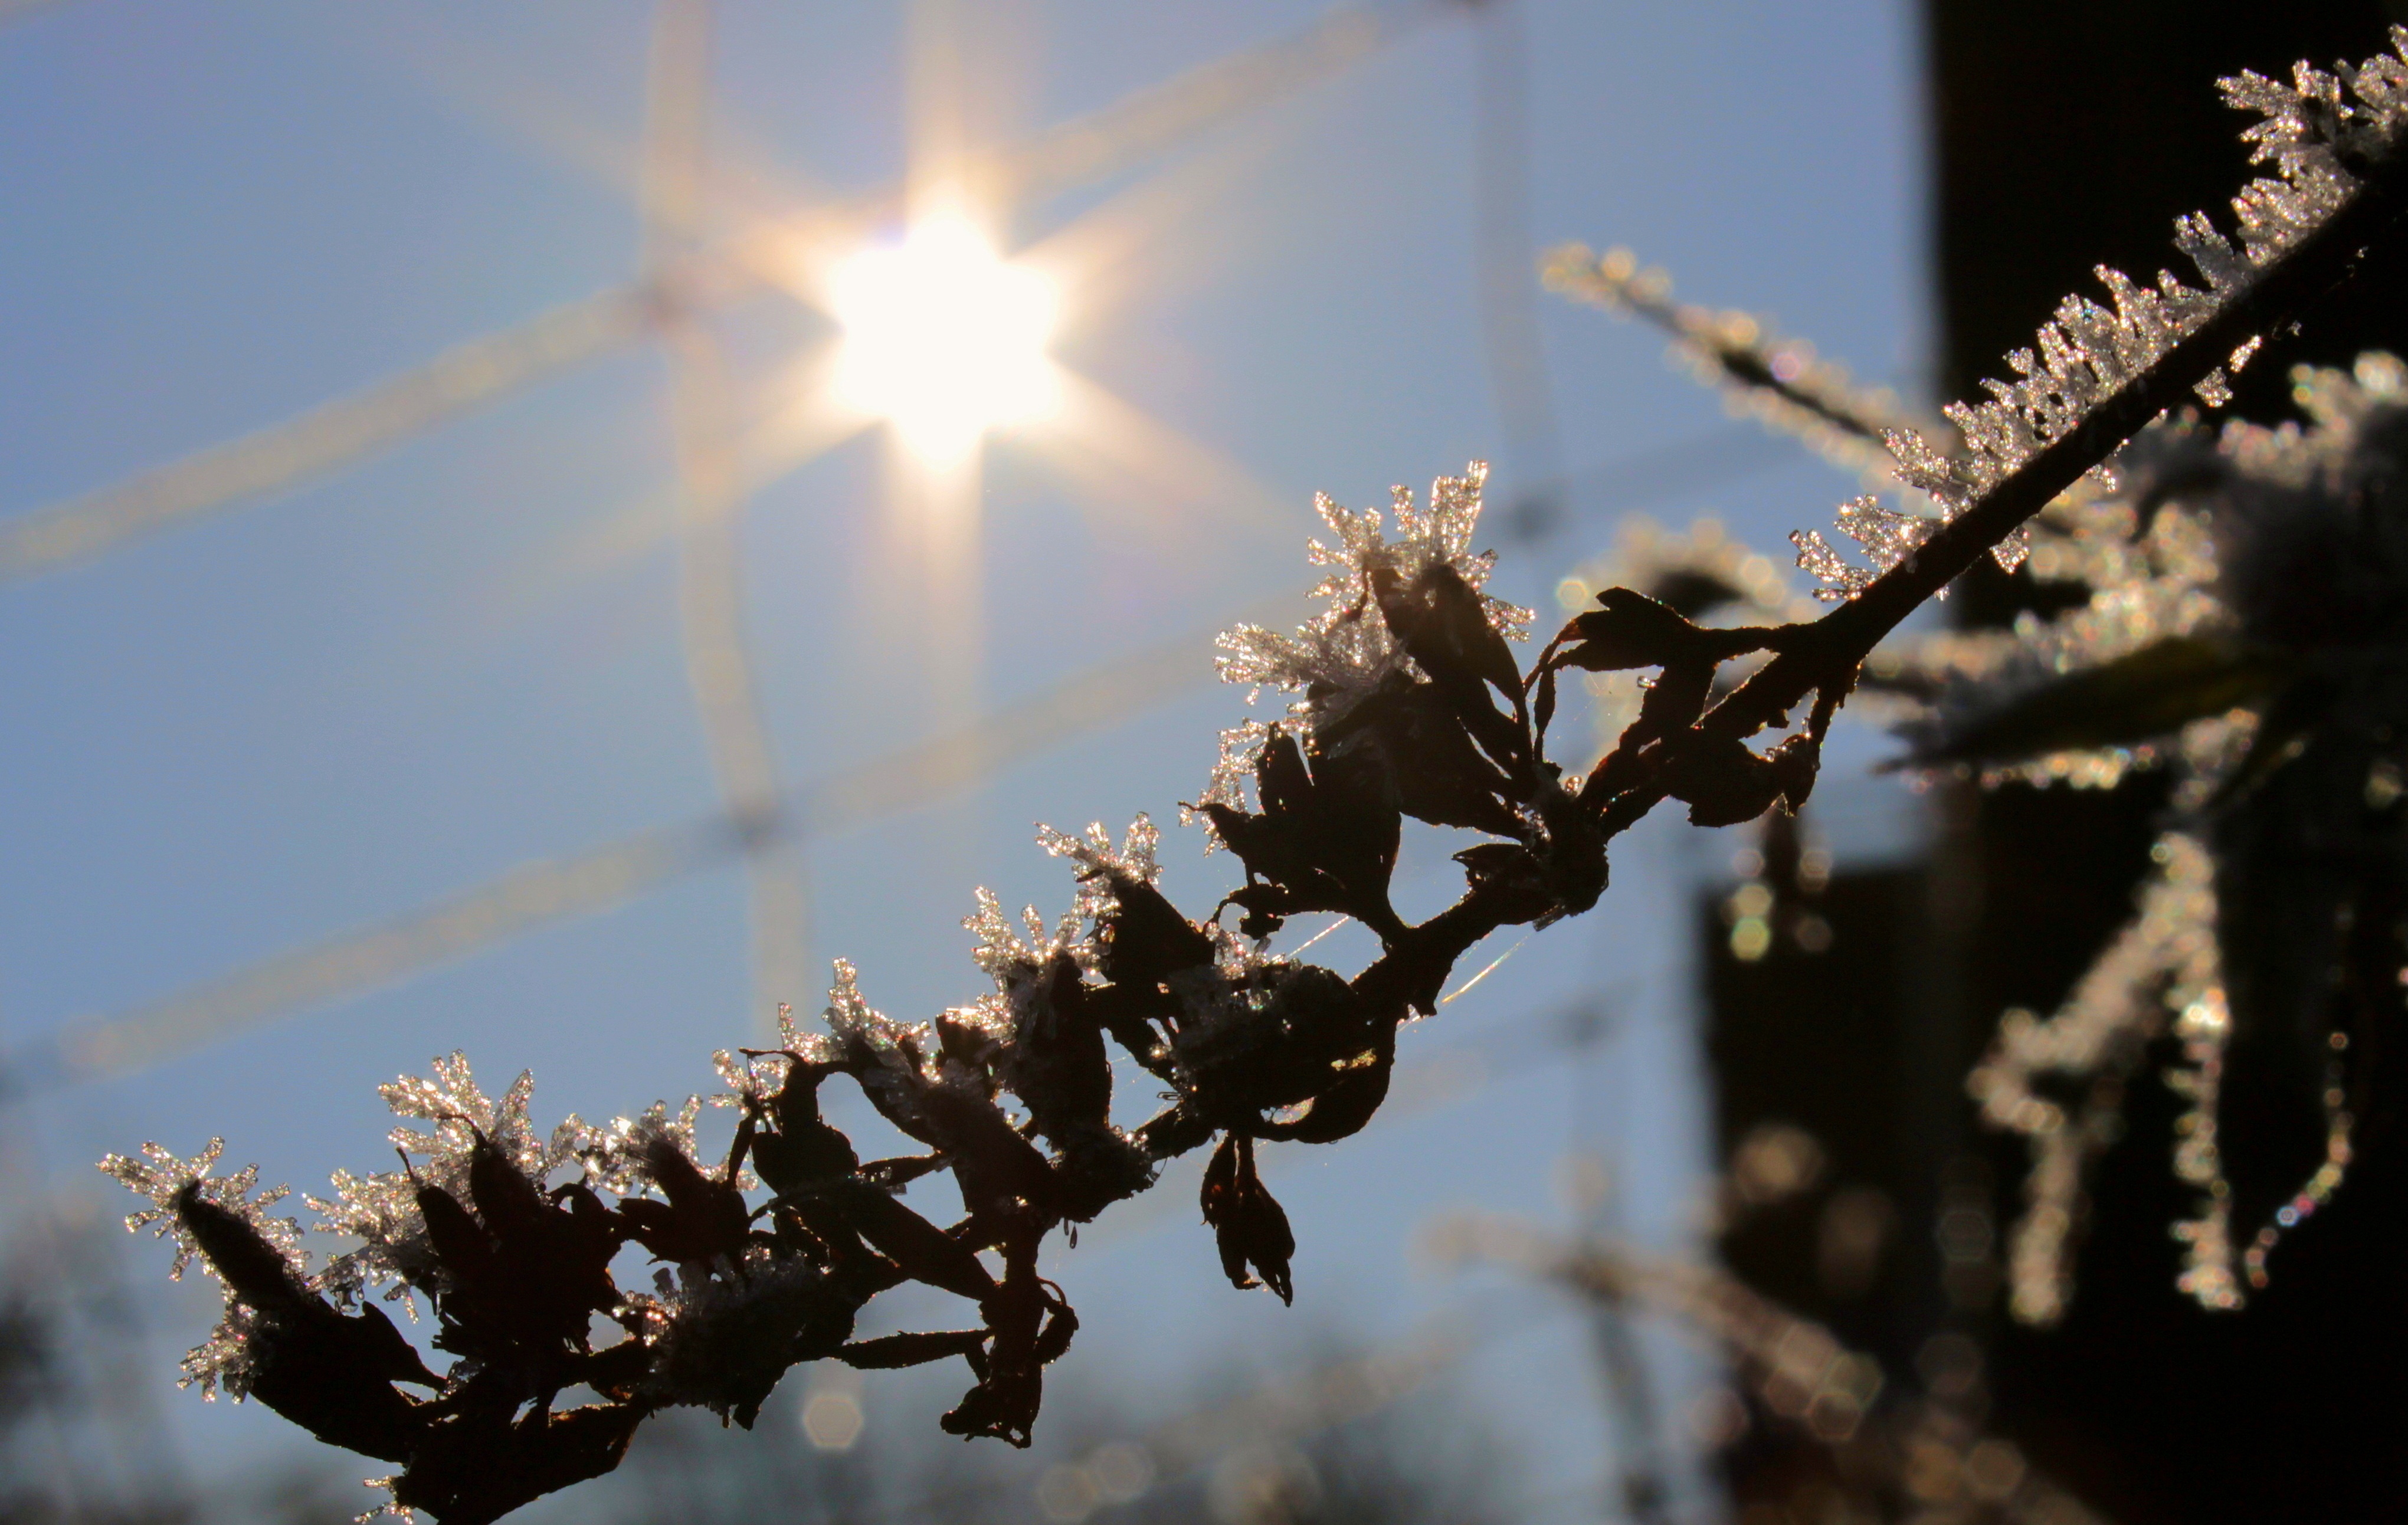
tree, nature, branch, blossom, cold, winter, light, plant, sun, photography, sunlight, morning, leaf, flower, frost, spring, reflection, autumn, frozen, flora, season, twig, close up, leaves, icy, rays, hoarfrost, sunbeam, freezing, macro photography, morning sun, woody plant, thorns spines and prickles